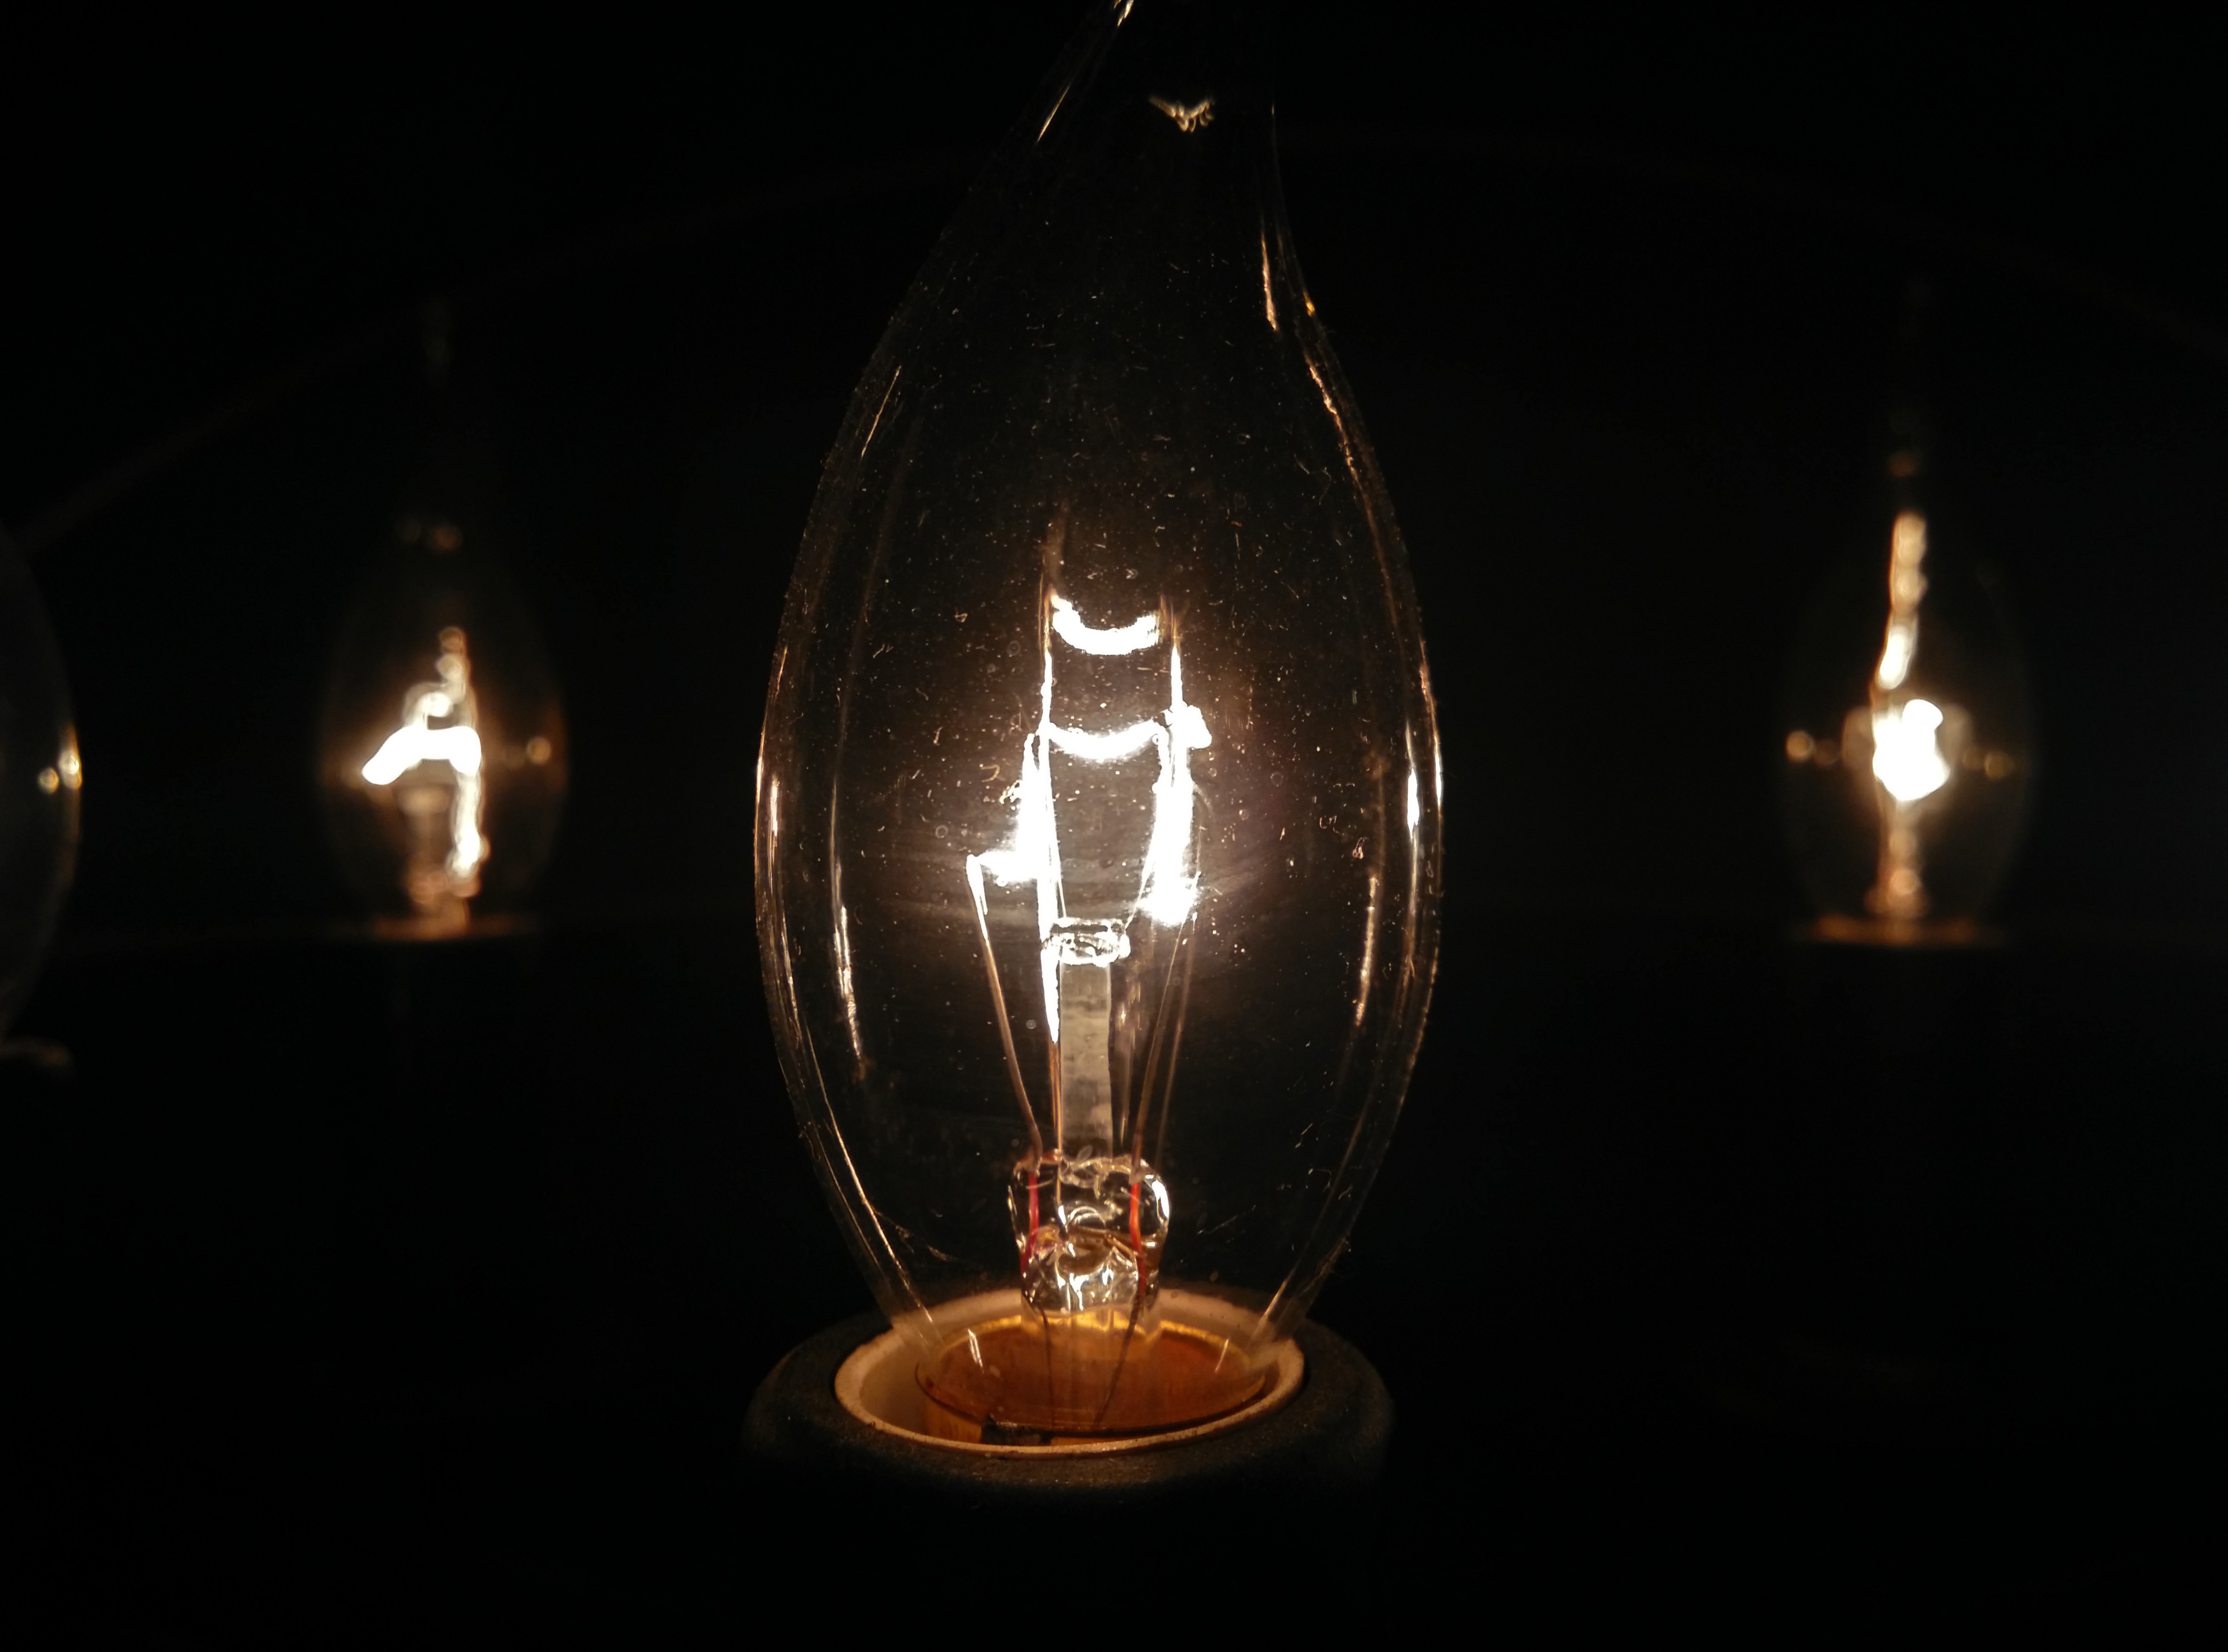
light, night, glass, lantern, darkness, lighting, light fixture, chandelier, incandescent light bulb